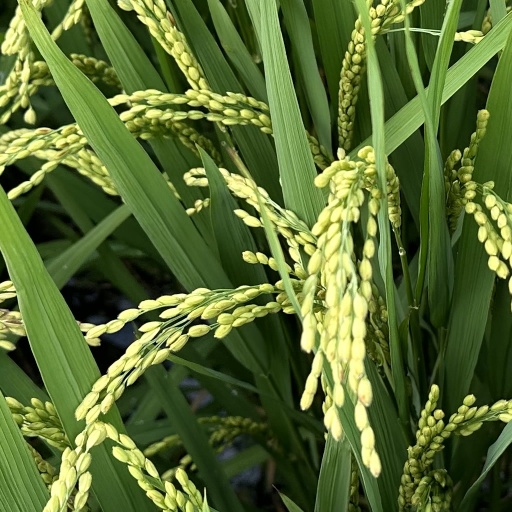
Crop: rice